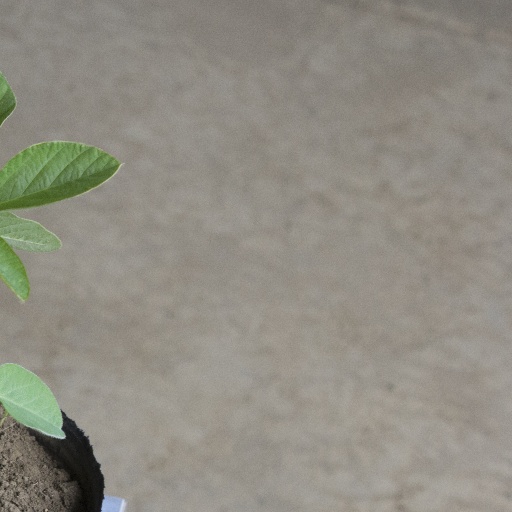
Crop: soybean